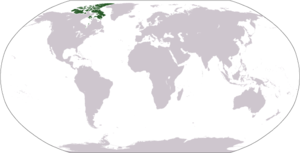
Les territoires arctiques britanniques furent des possessions territoriales britanniques dans l'actuel Archipel arctique canadien du XVIᵉ siècle jusqu'en 1880. Durant trois siècles, ces terres ne furent que revendiquées et aucunement administrées.